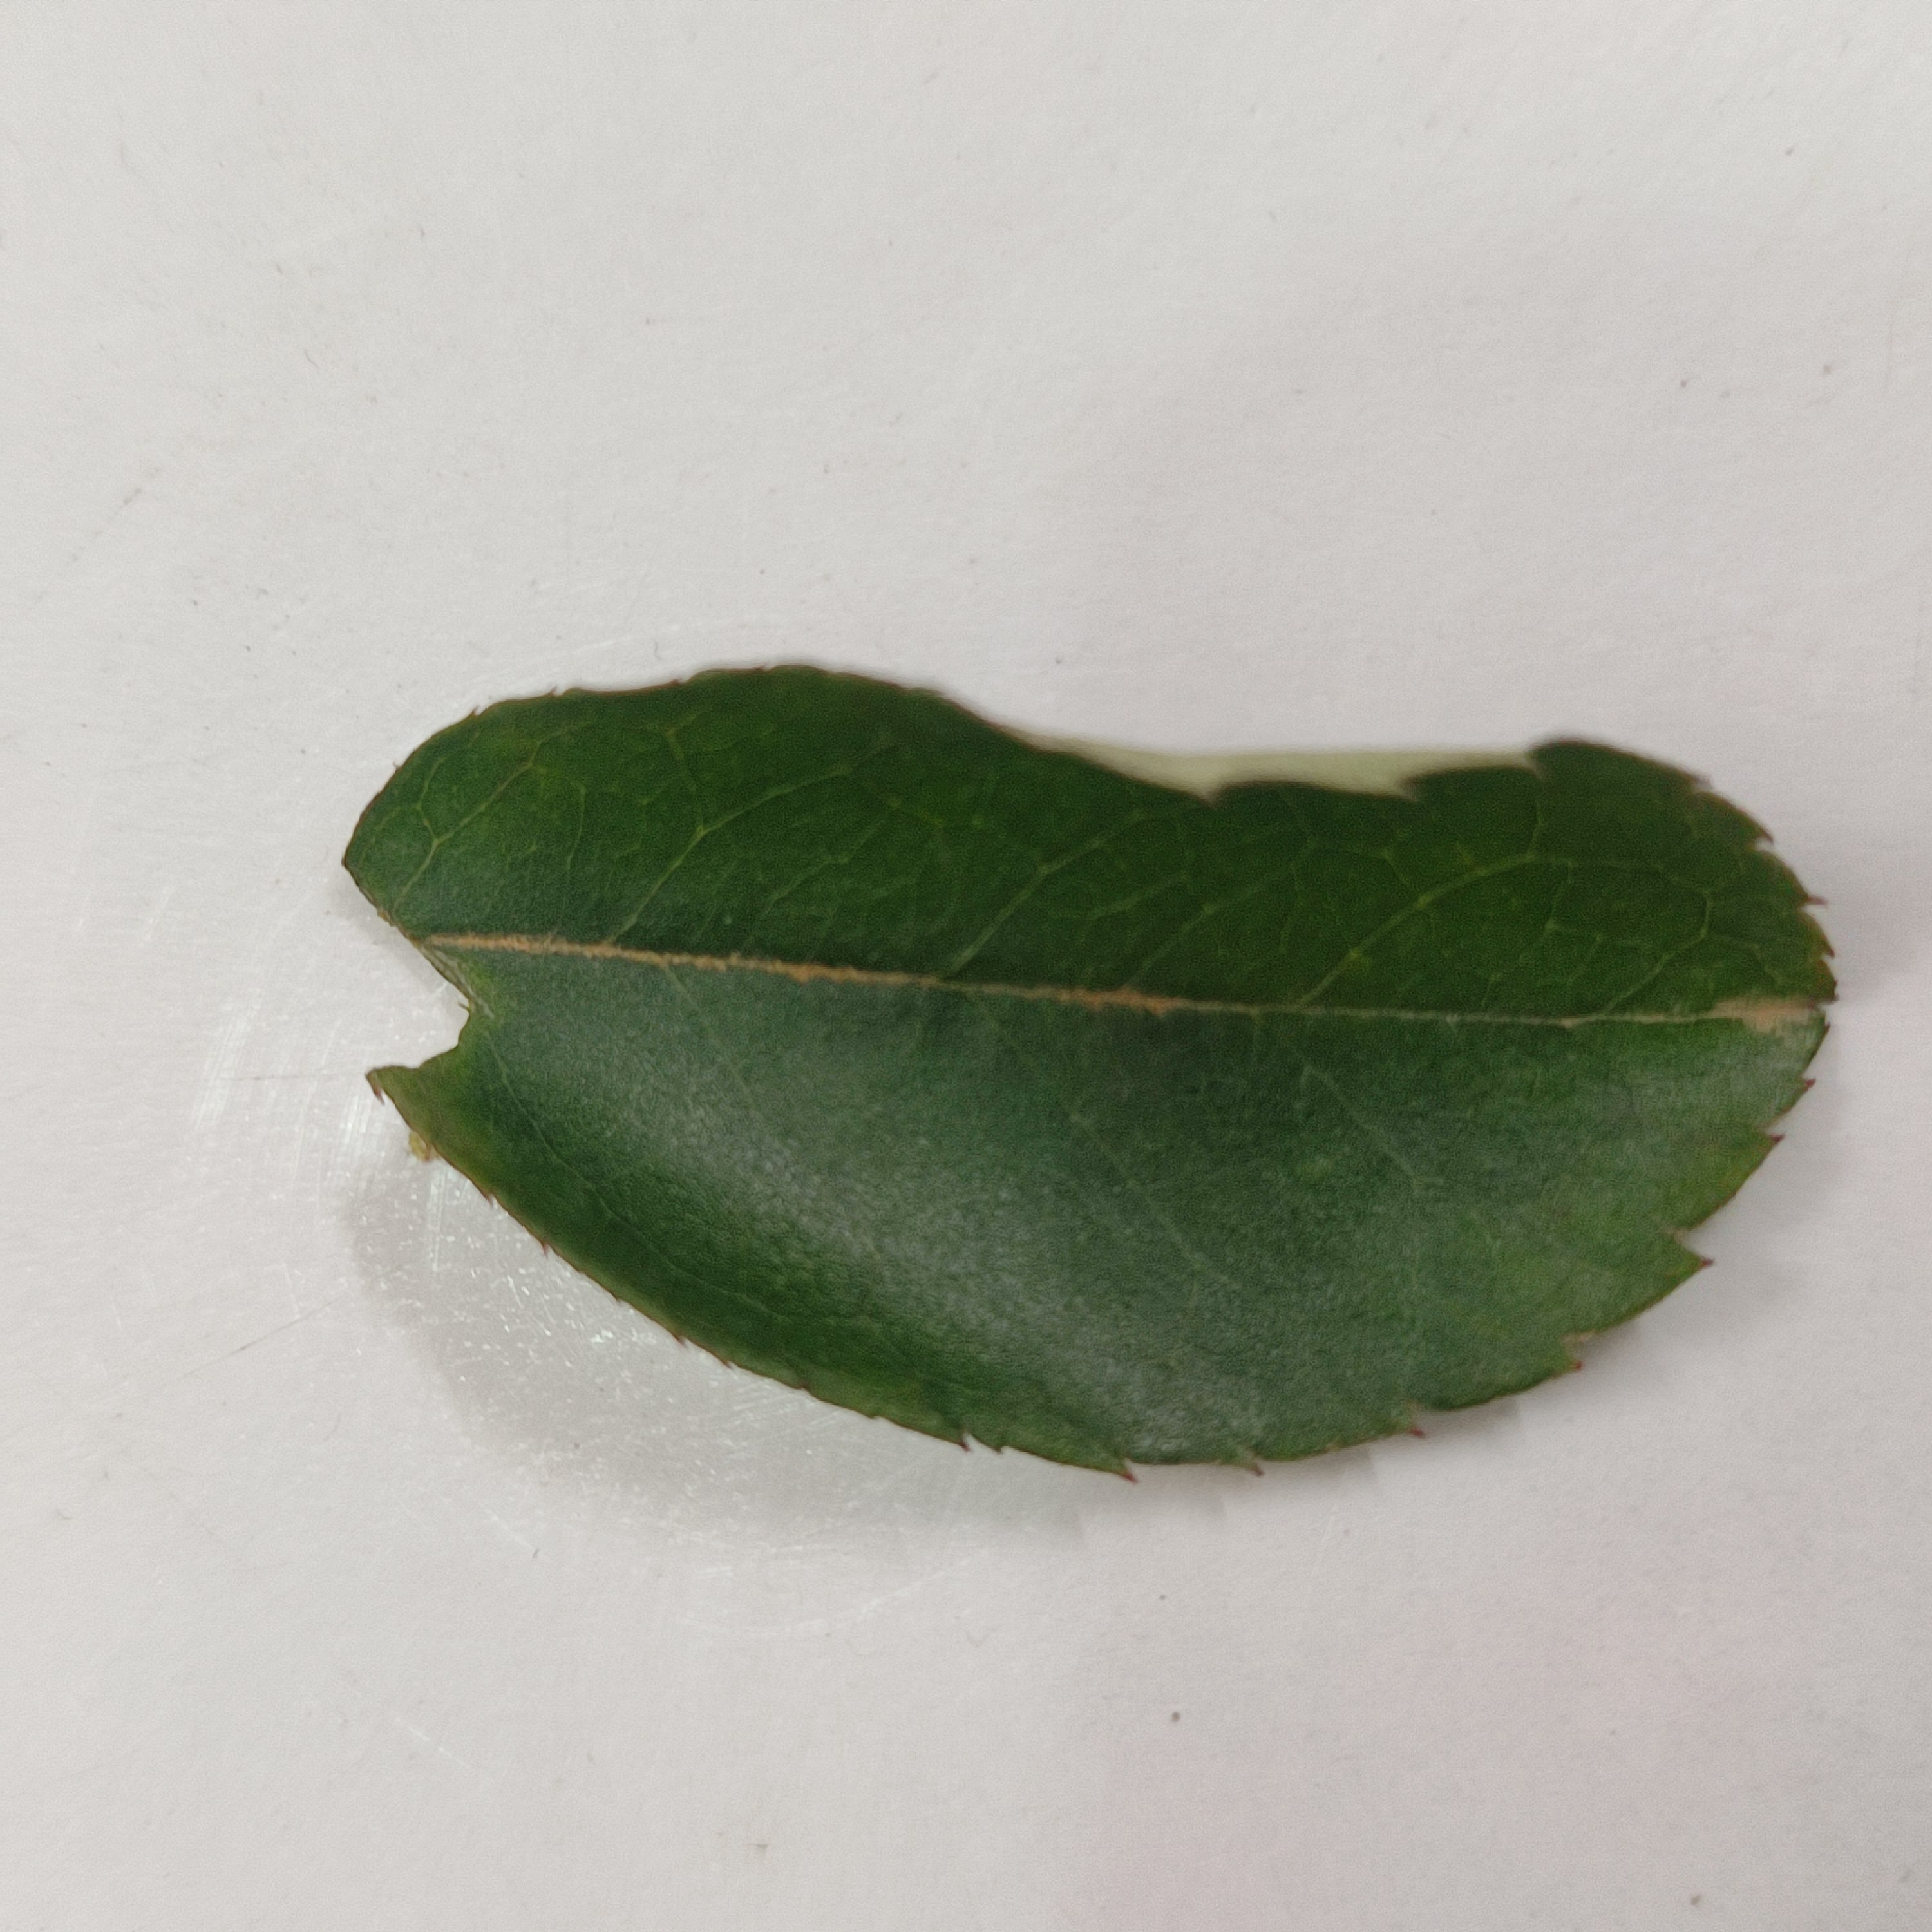
Label: Healthy Leaf